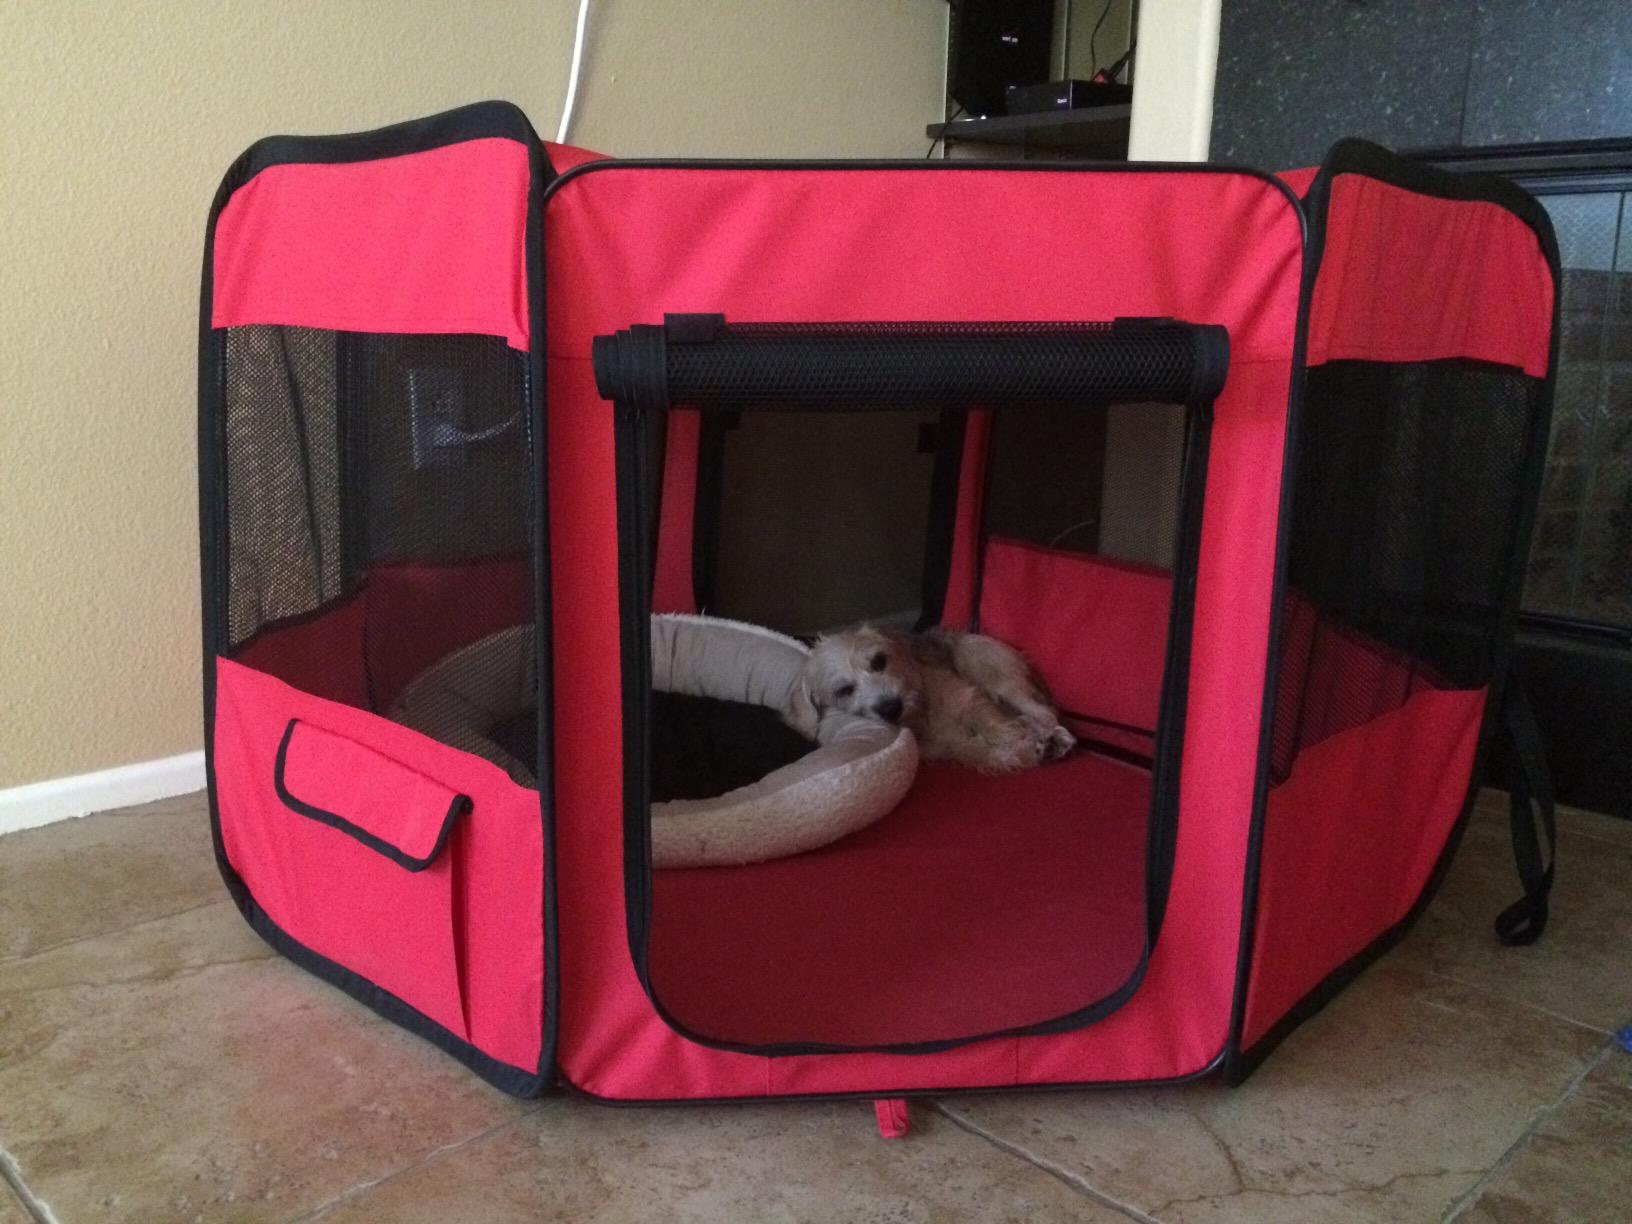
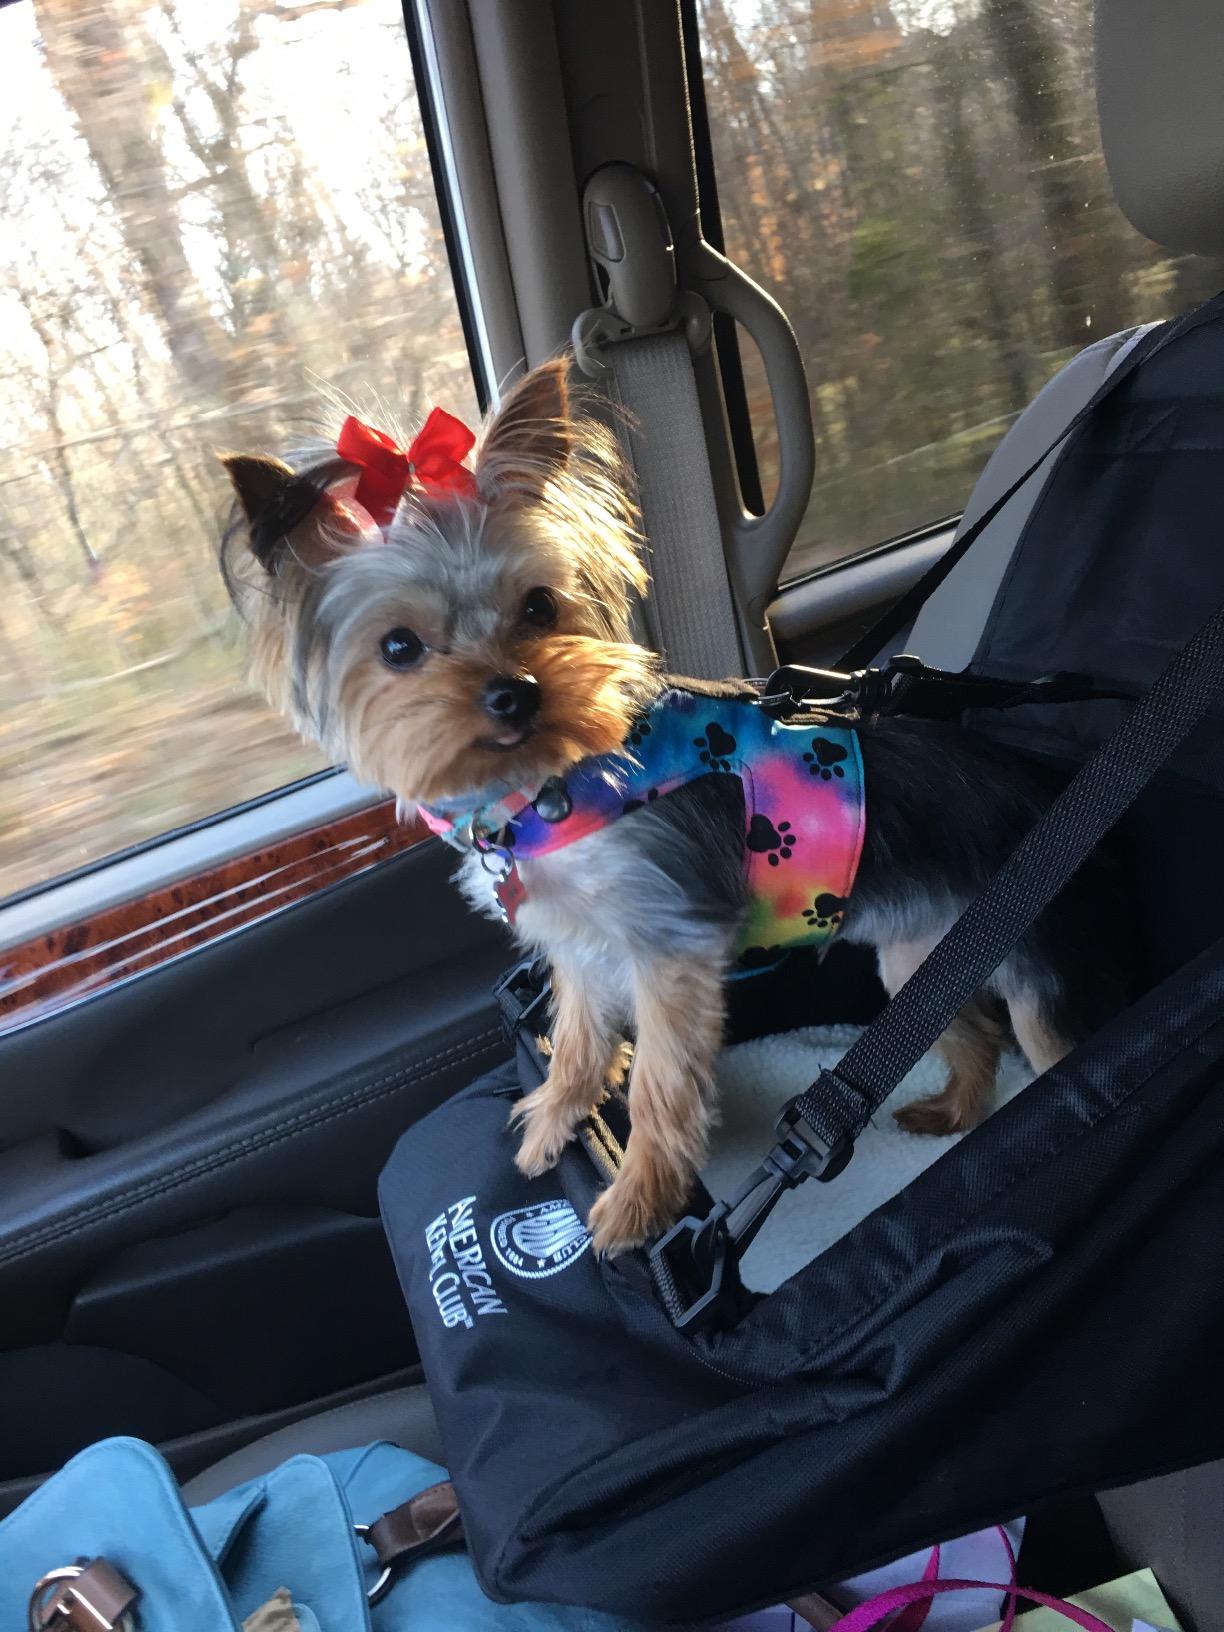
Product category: items_kennel
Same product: no